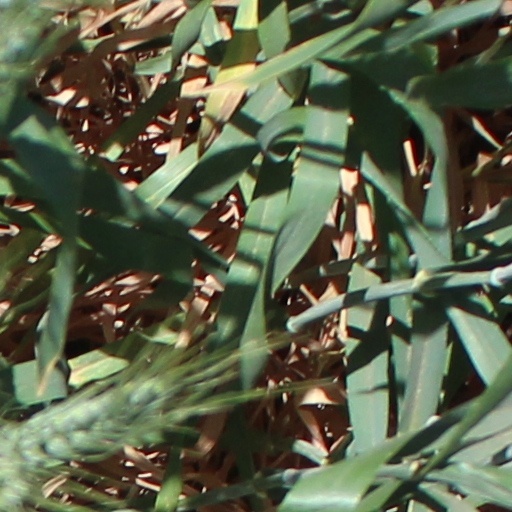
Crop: wheat